Byzantine Empire under the Komnenos dynasty

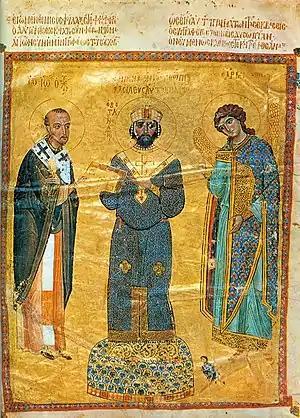
Nikephoros III Botaneiates (r. 1078–1081)

The simultaneous arrival of aggressive new enemies – Turks in the east and Normans in the west – was another contributory factor. In 1040, the Normans, originally landless mercenaries from northern parts of Europe in search of plunder, began attacking Byzantine strongholds in southern Italy. In order to deal with them, a mixed force of mercenaries and conscripts under the formidable George Maniakes was sent to Italy in 1042. Maniakes and his army conducted a brutally successful campaign, but before it could be concluded he was recalled to Constantinople. Angered by a series of outrages against his wife and property by one of his rivals, he was proclaimed emperor by his troops, and led them across the Adriatic to victory against a loyalist army. However, a mortal wound led to his death shortly afterwards. With opposition thus absent in the Balkans, the Normans were able to complete the expulsion of the Byzantines from Italy by 1071.